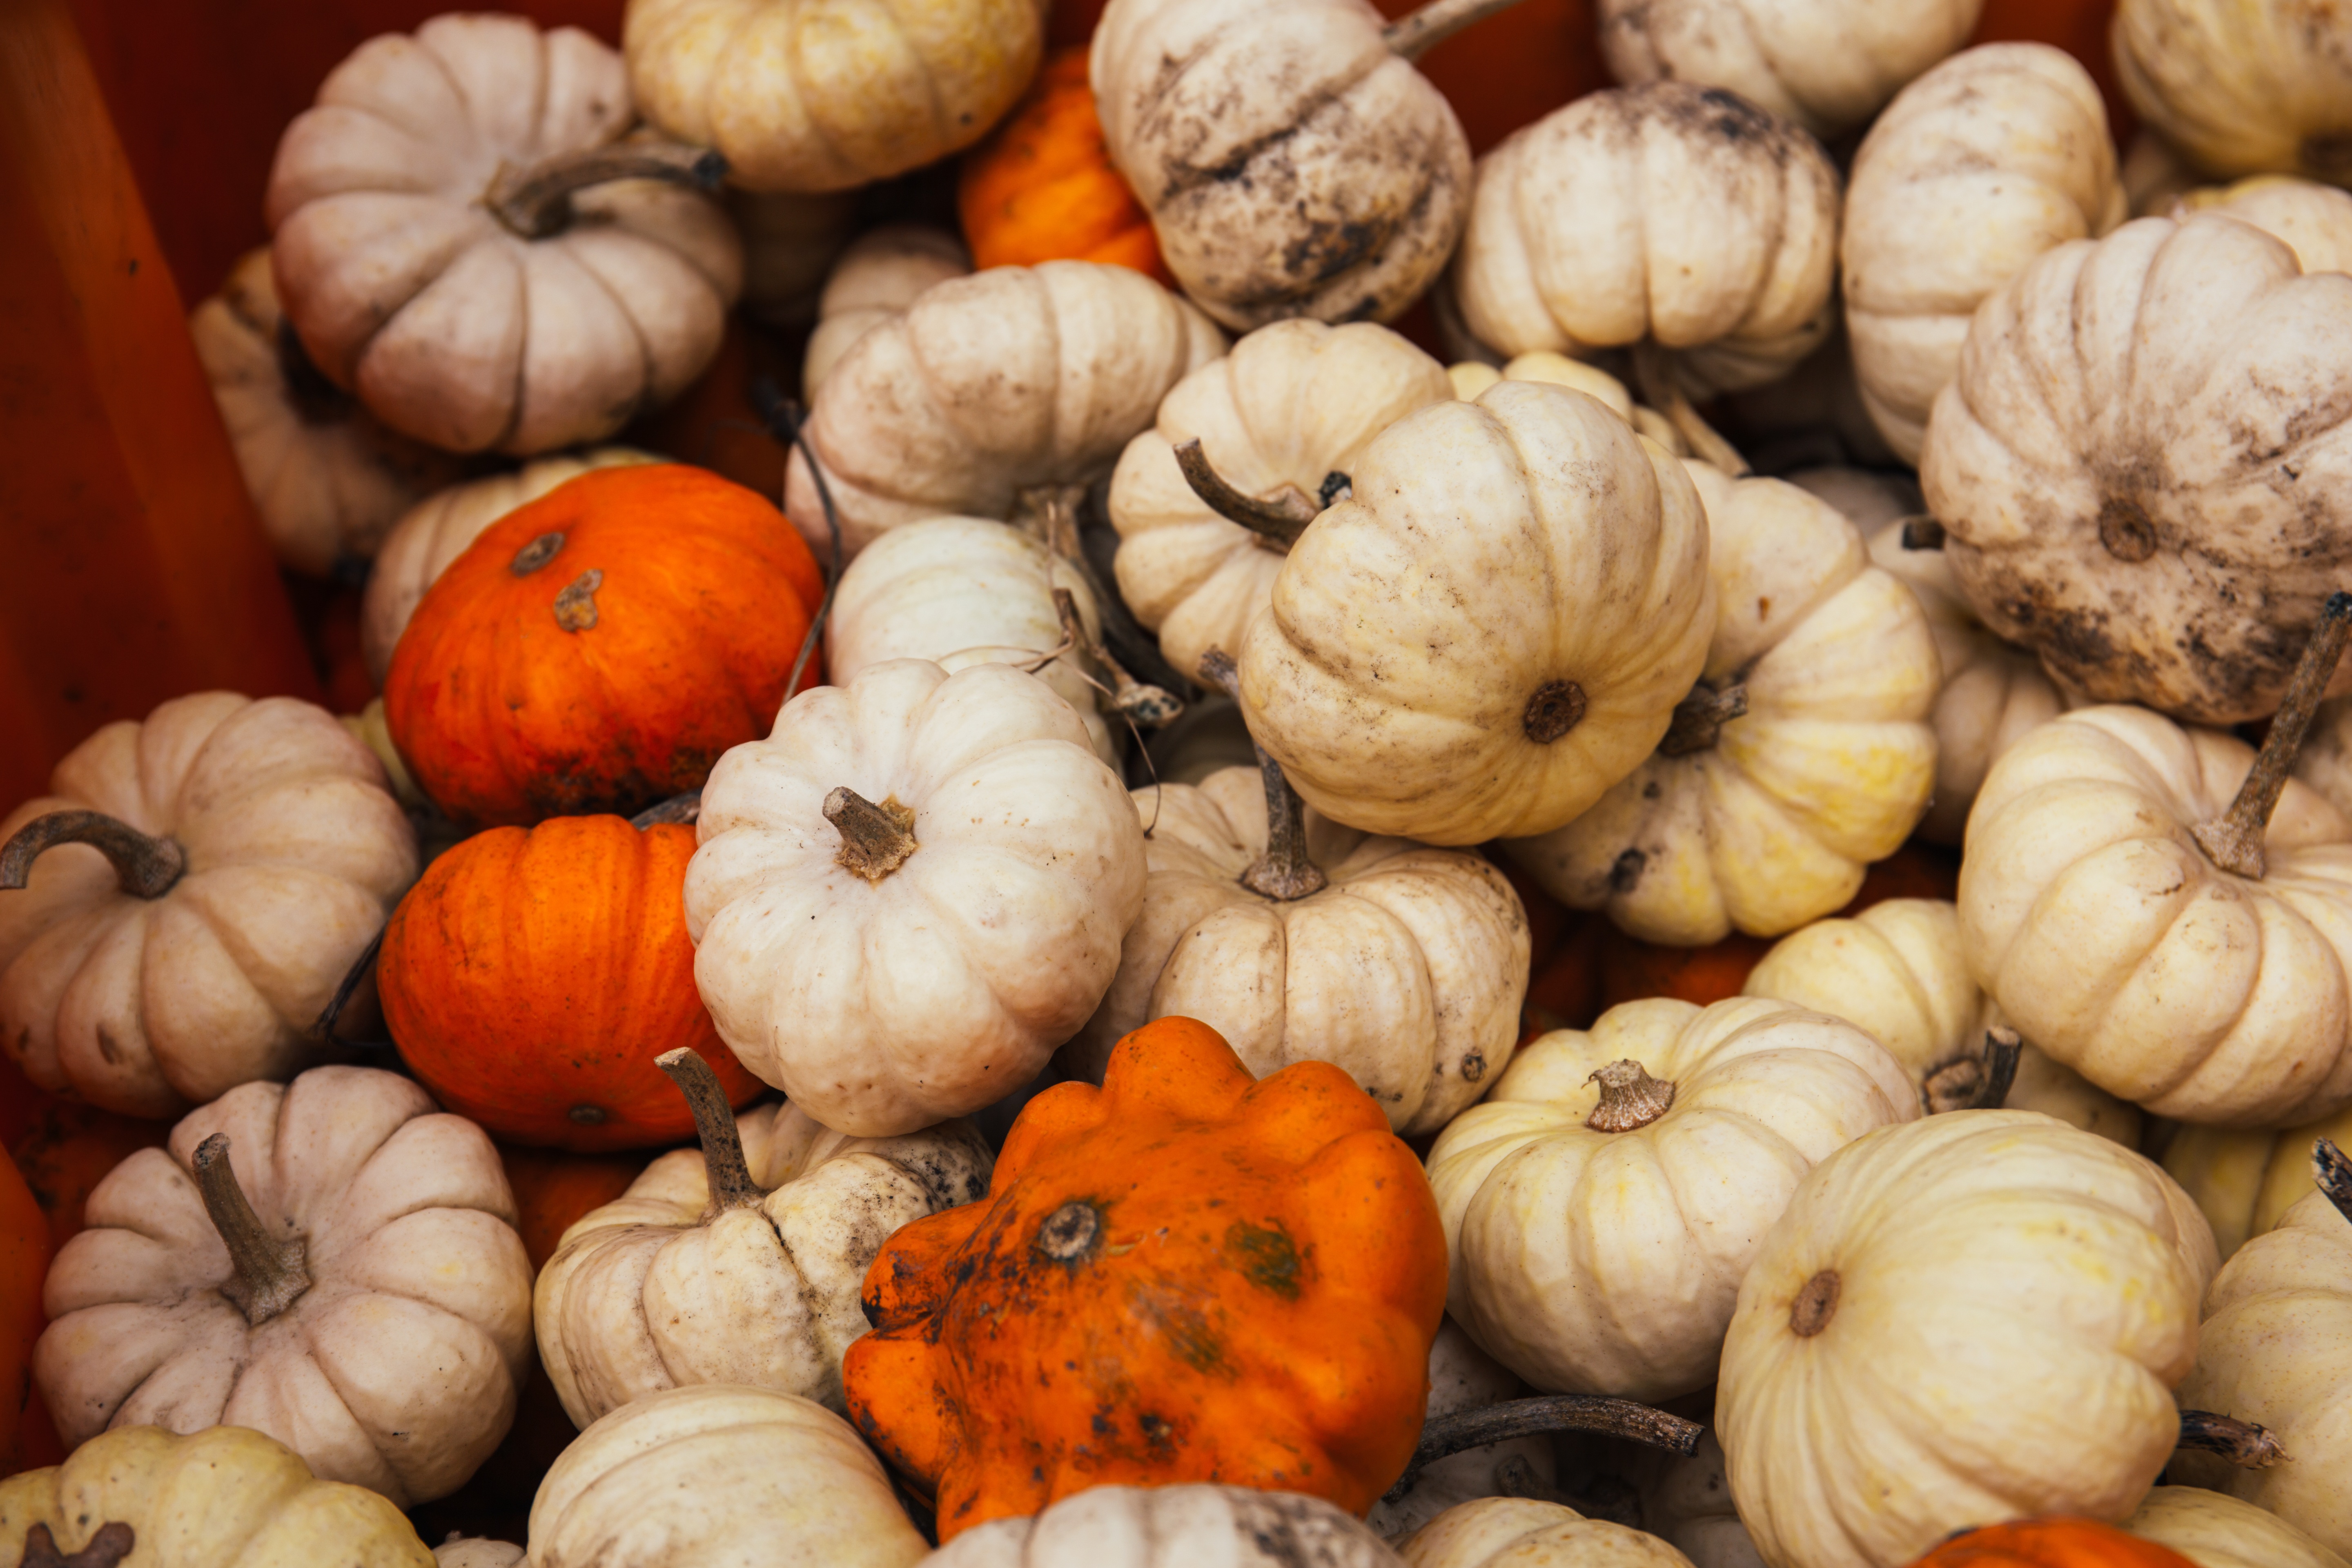
food, produce, vegetable, pumpkin, calabaza, flowering plant, winter squash, land plant